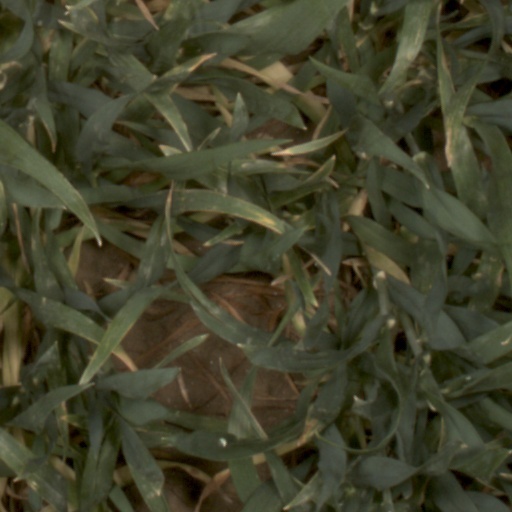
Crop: wheat